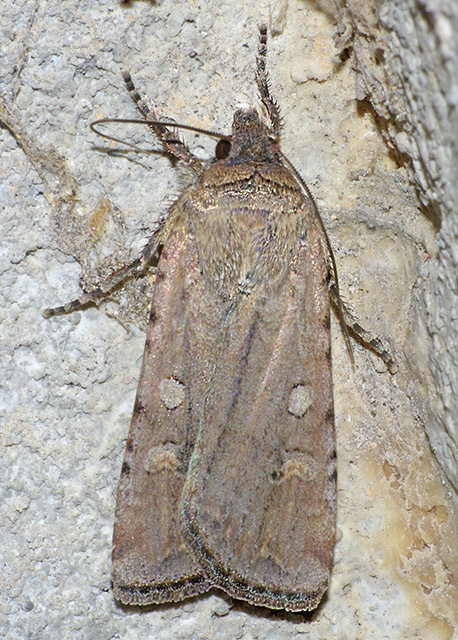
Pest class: cutworms